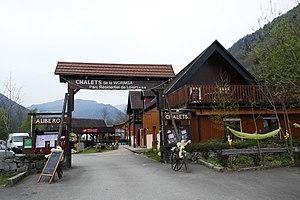
Chalets de la Wormsa (Metzeral, Haut-Rhin).
Auberge et Chalets de la Wormsa est une enseigne qui désigne un parc résidentiel de loisirs situé à Metzeral dans la vallée de Munster. Le fond de la vallée est le lieu-dit La Wormsa.